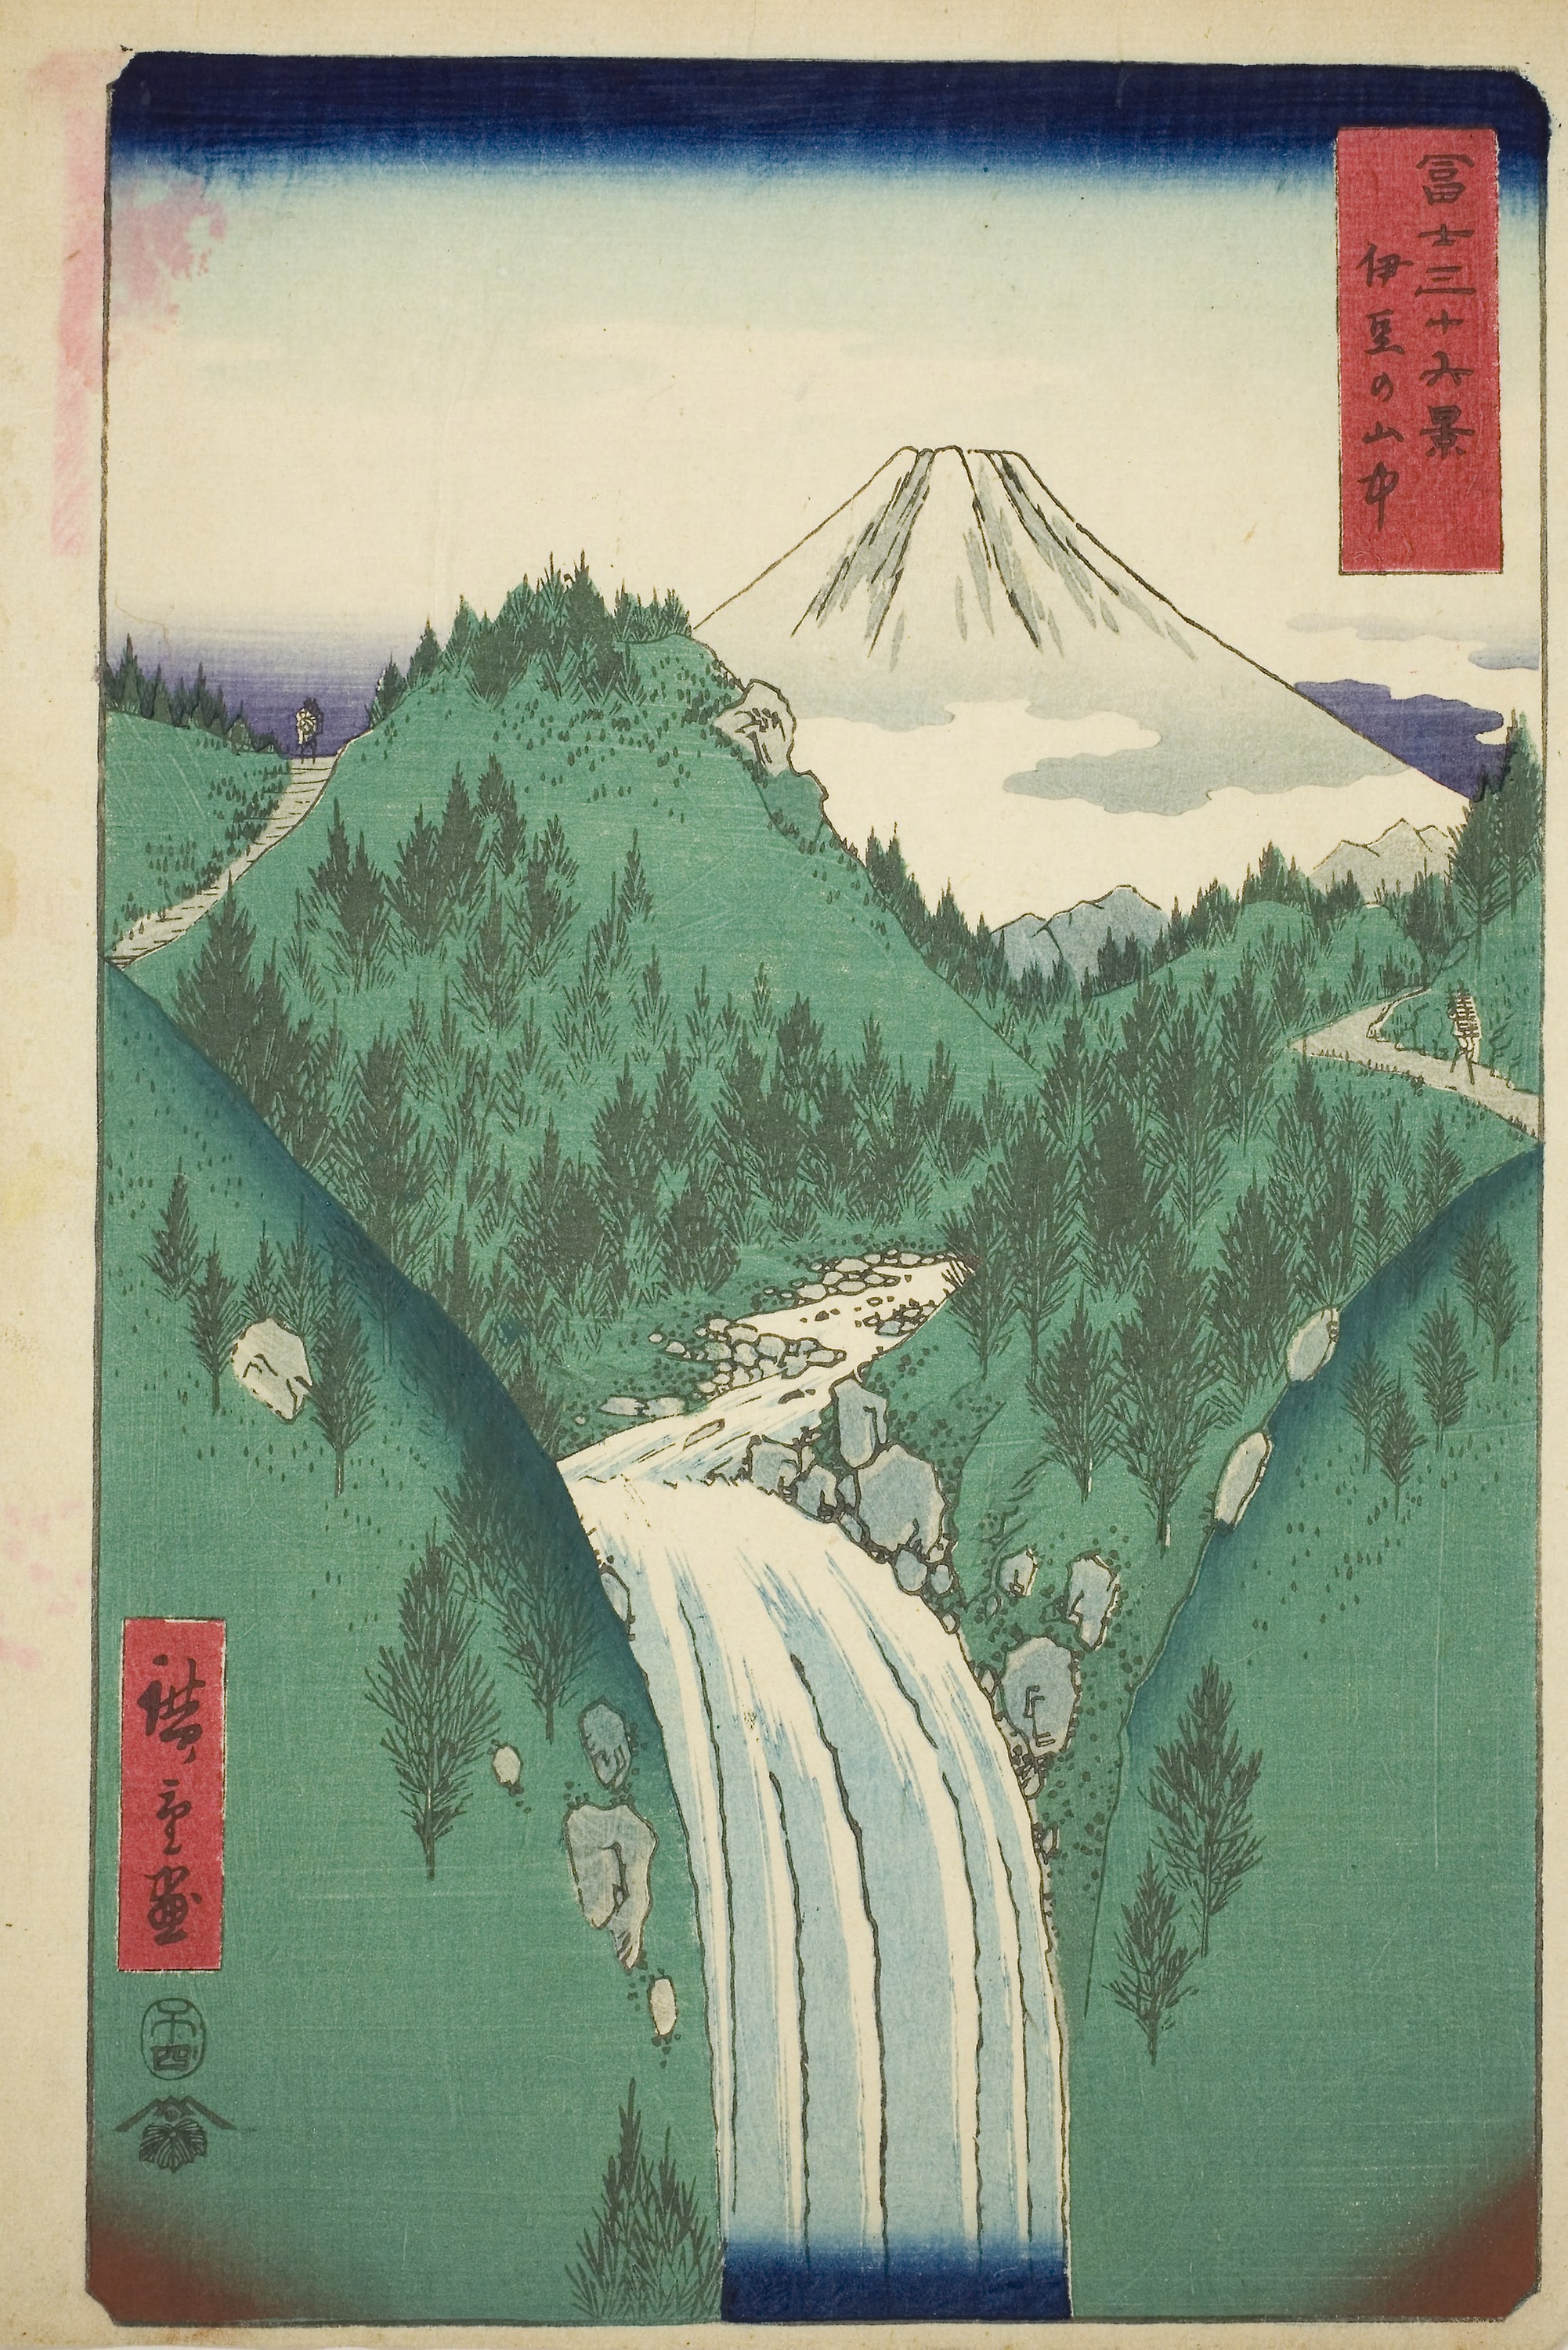
mountain, illustration, paper product, paper, art, map, mountain range, painting